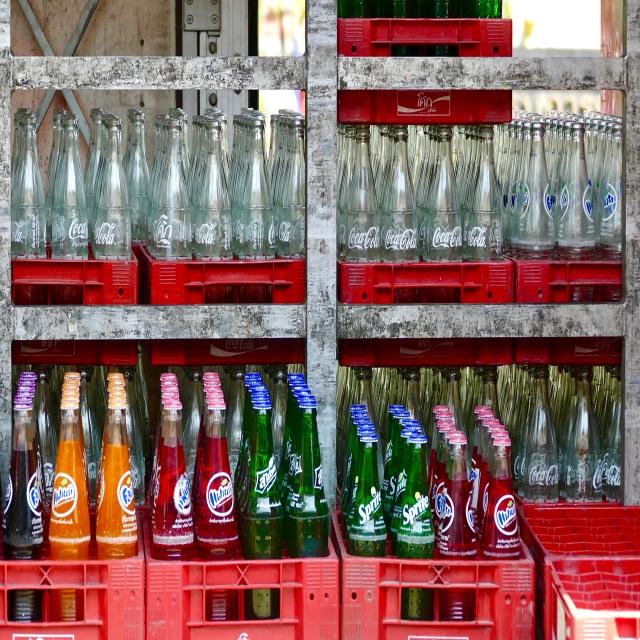
Label: Glass